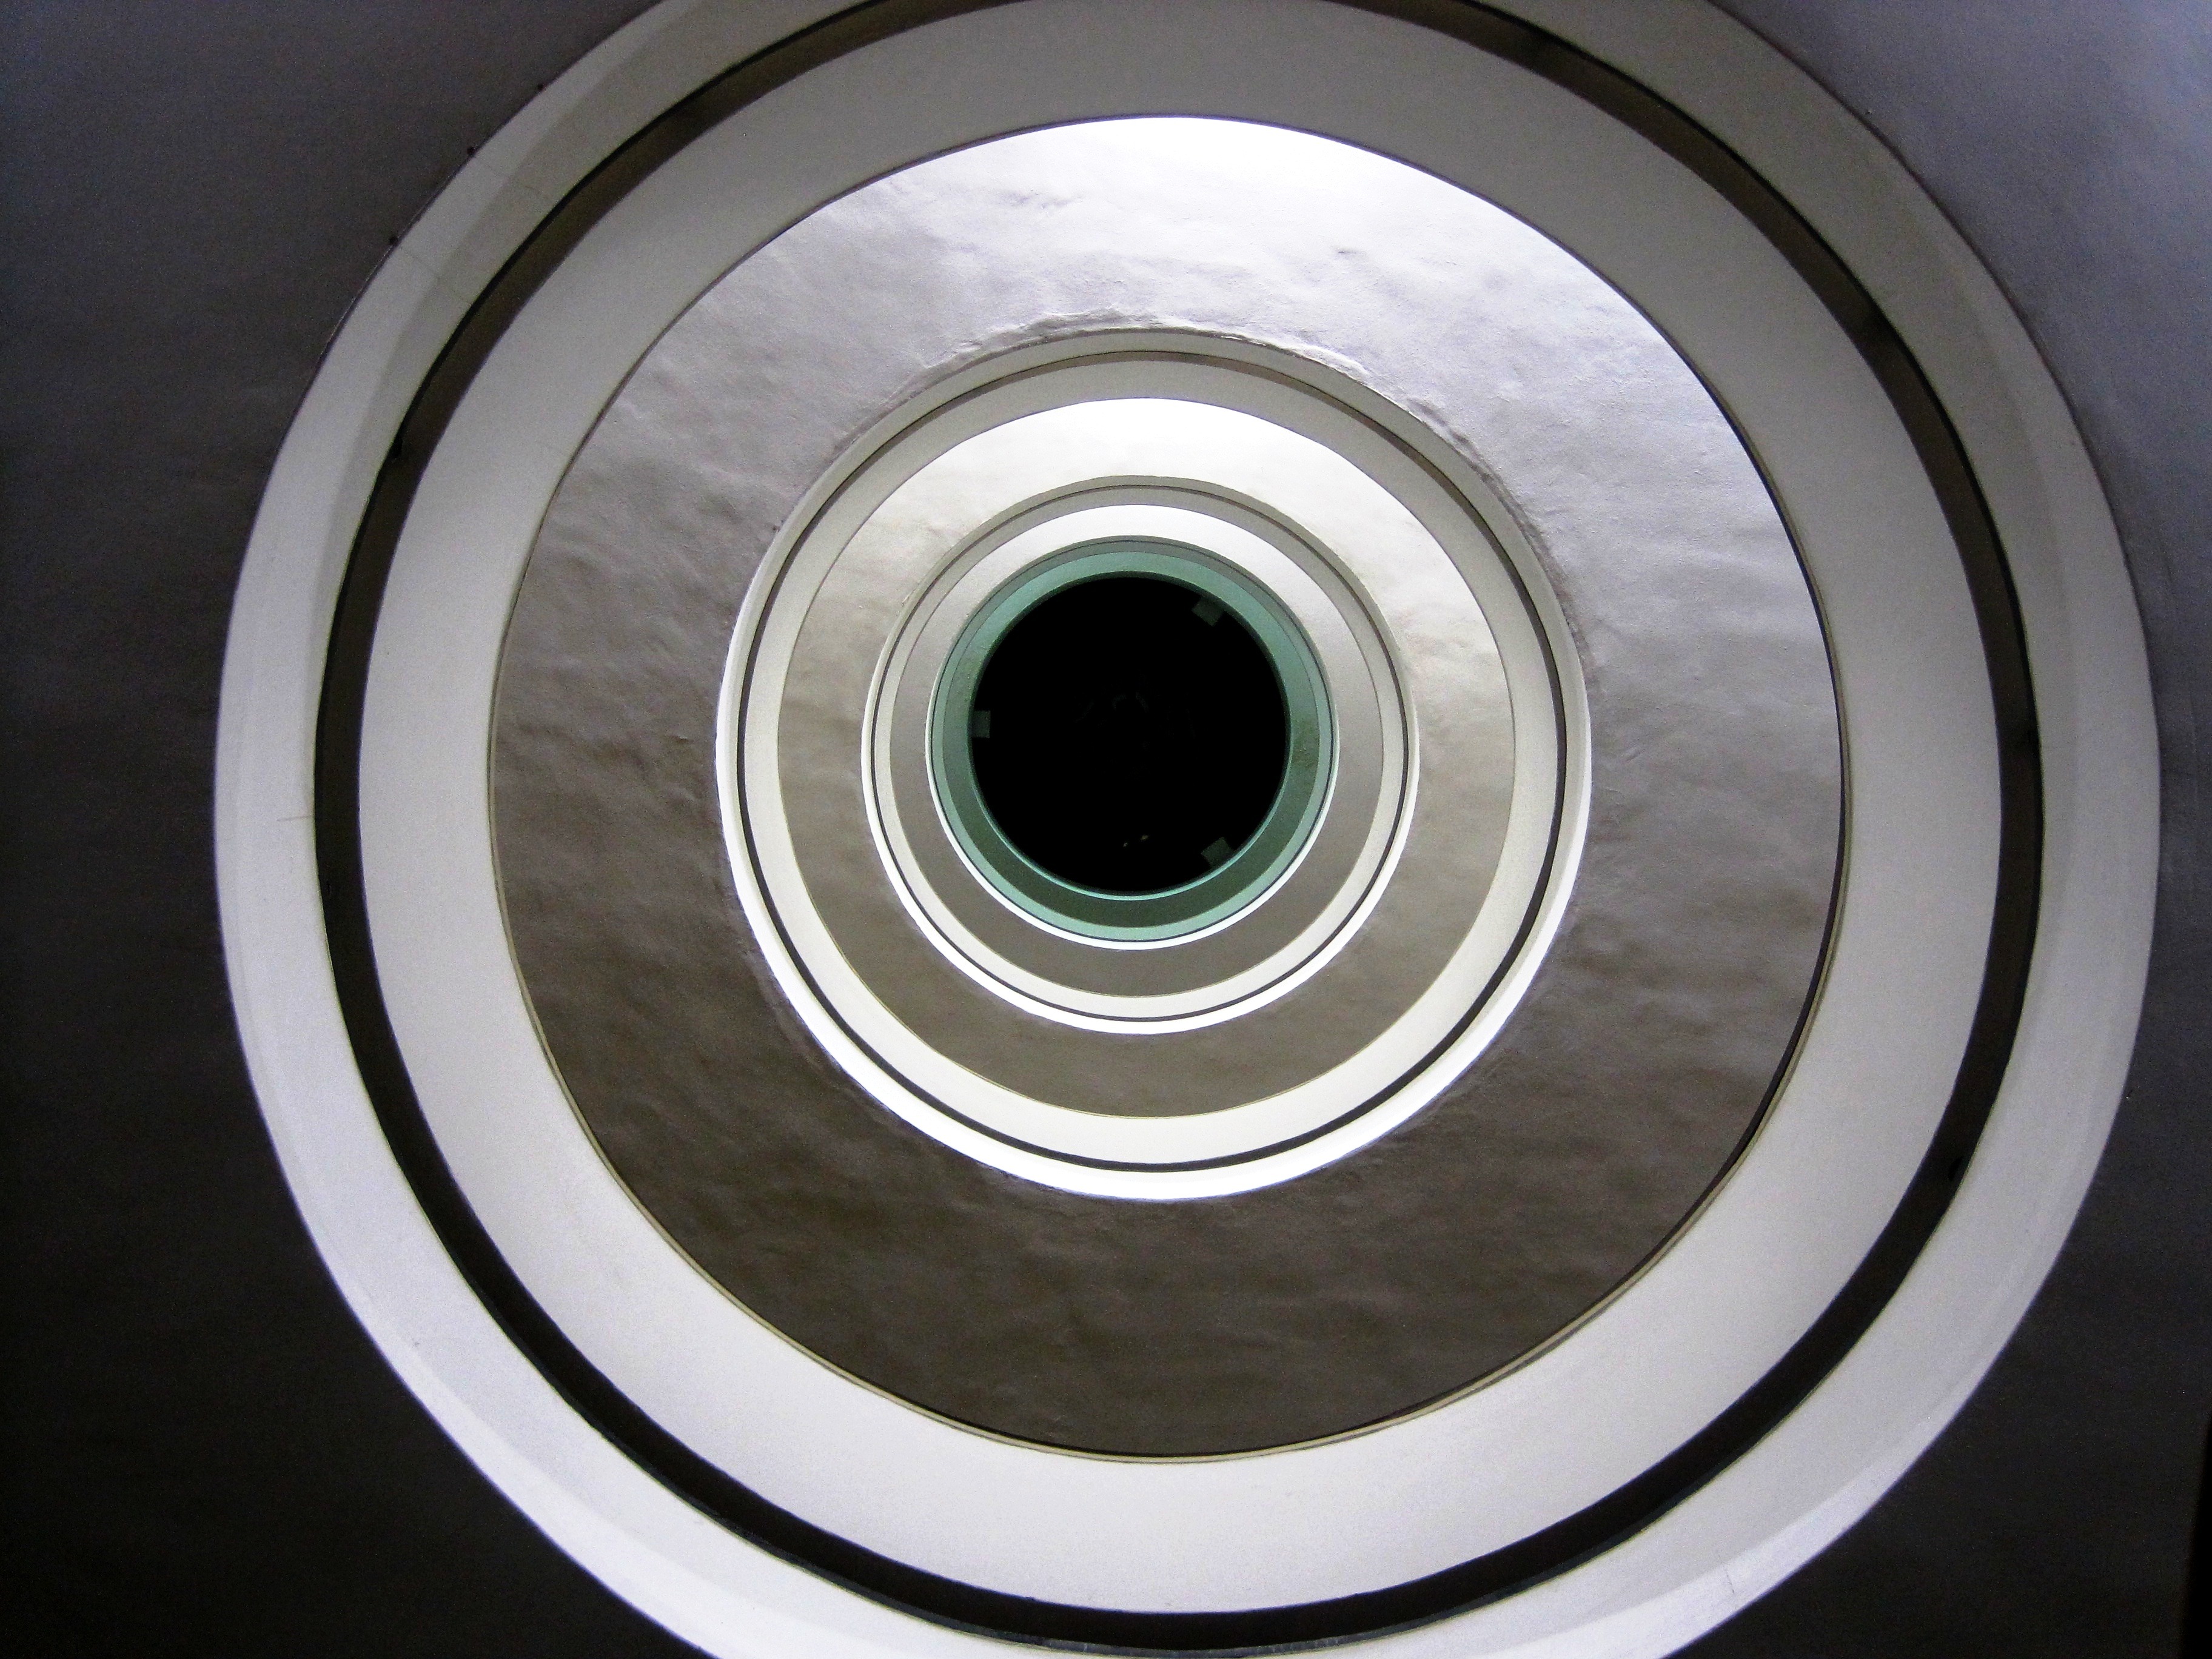
architecture, white, wheel, round, building, spoke, steering wheel, tire, circle, stairwell, indoors, circular, rim, concentric, shape, hubcap, repeat, light and shadow, from below, automotive tire, aircraft engine, tire care